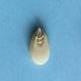
Maize quality: Good